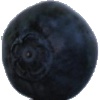
Label: Blueberry 1